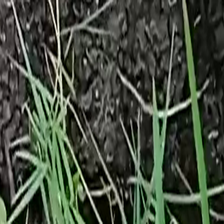
Weed species: Harali_(Cynodon_dactylon)